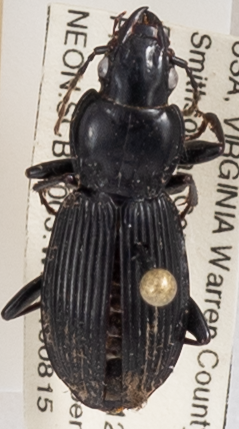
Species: Pterostichus coracinus
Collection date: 2019-08-15
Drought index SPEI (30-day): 0.198
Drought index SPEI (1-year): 1.93
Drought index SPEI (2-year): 2.09